Carmen Córdova

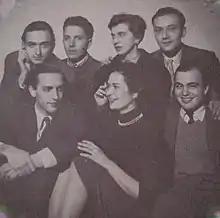
The (OAM)

The (OAM) was founded at the behest of Tomás Maldonado and Alfredo Hlito, and also included Córdova and Baliero, Jorge Bullrich, Juan Manuel Borthagaray, Alicia Cazzaniga, Gerardo Clusellas, , Jorge Grisetti, and Eduardo Polledo. Besides being interested in architecture, members of the group were lovers of all the arts and their joint expression. They had their headquarters in a building on Cerrito Street in Buenos Aires, which was a cradle of the city's architectural modernity. Their work in the studio of Maldonado, Hlito and Carlos Méndez Mosquera would give rise to the publishing house Nueva Visión, fundamental in the translation of modern texts into Castilian. The sculptor Enio Iommi worked on another floor, and the young students , Ernesto Katzenstein, and Eduardo Bell worked in the attic.